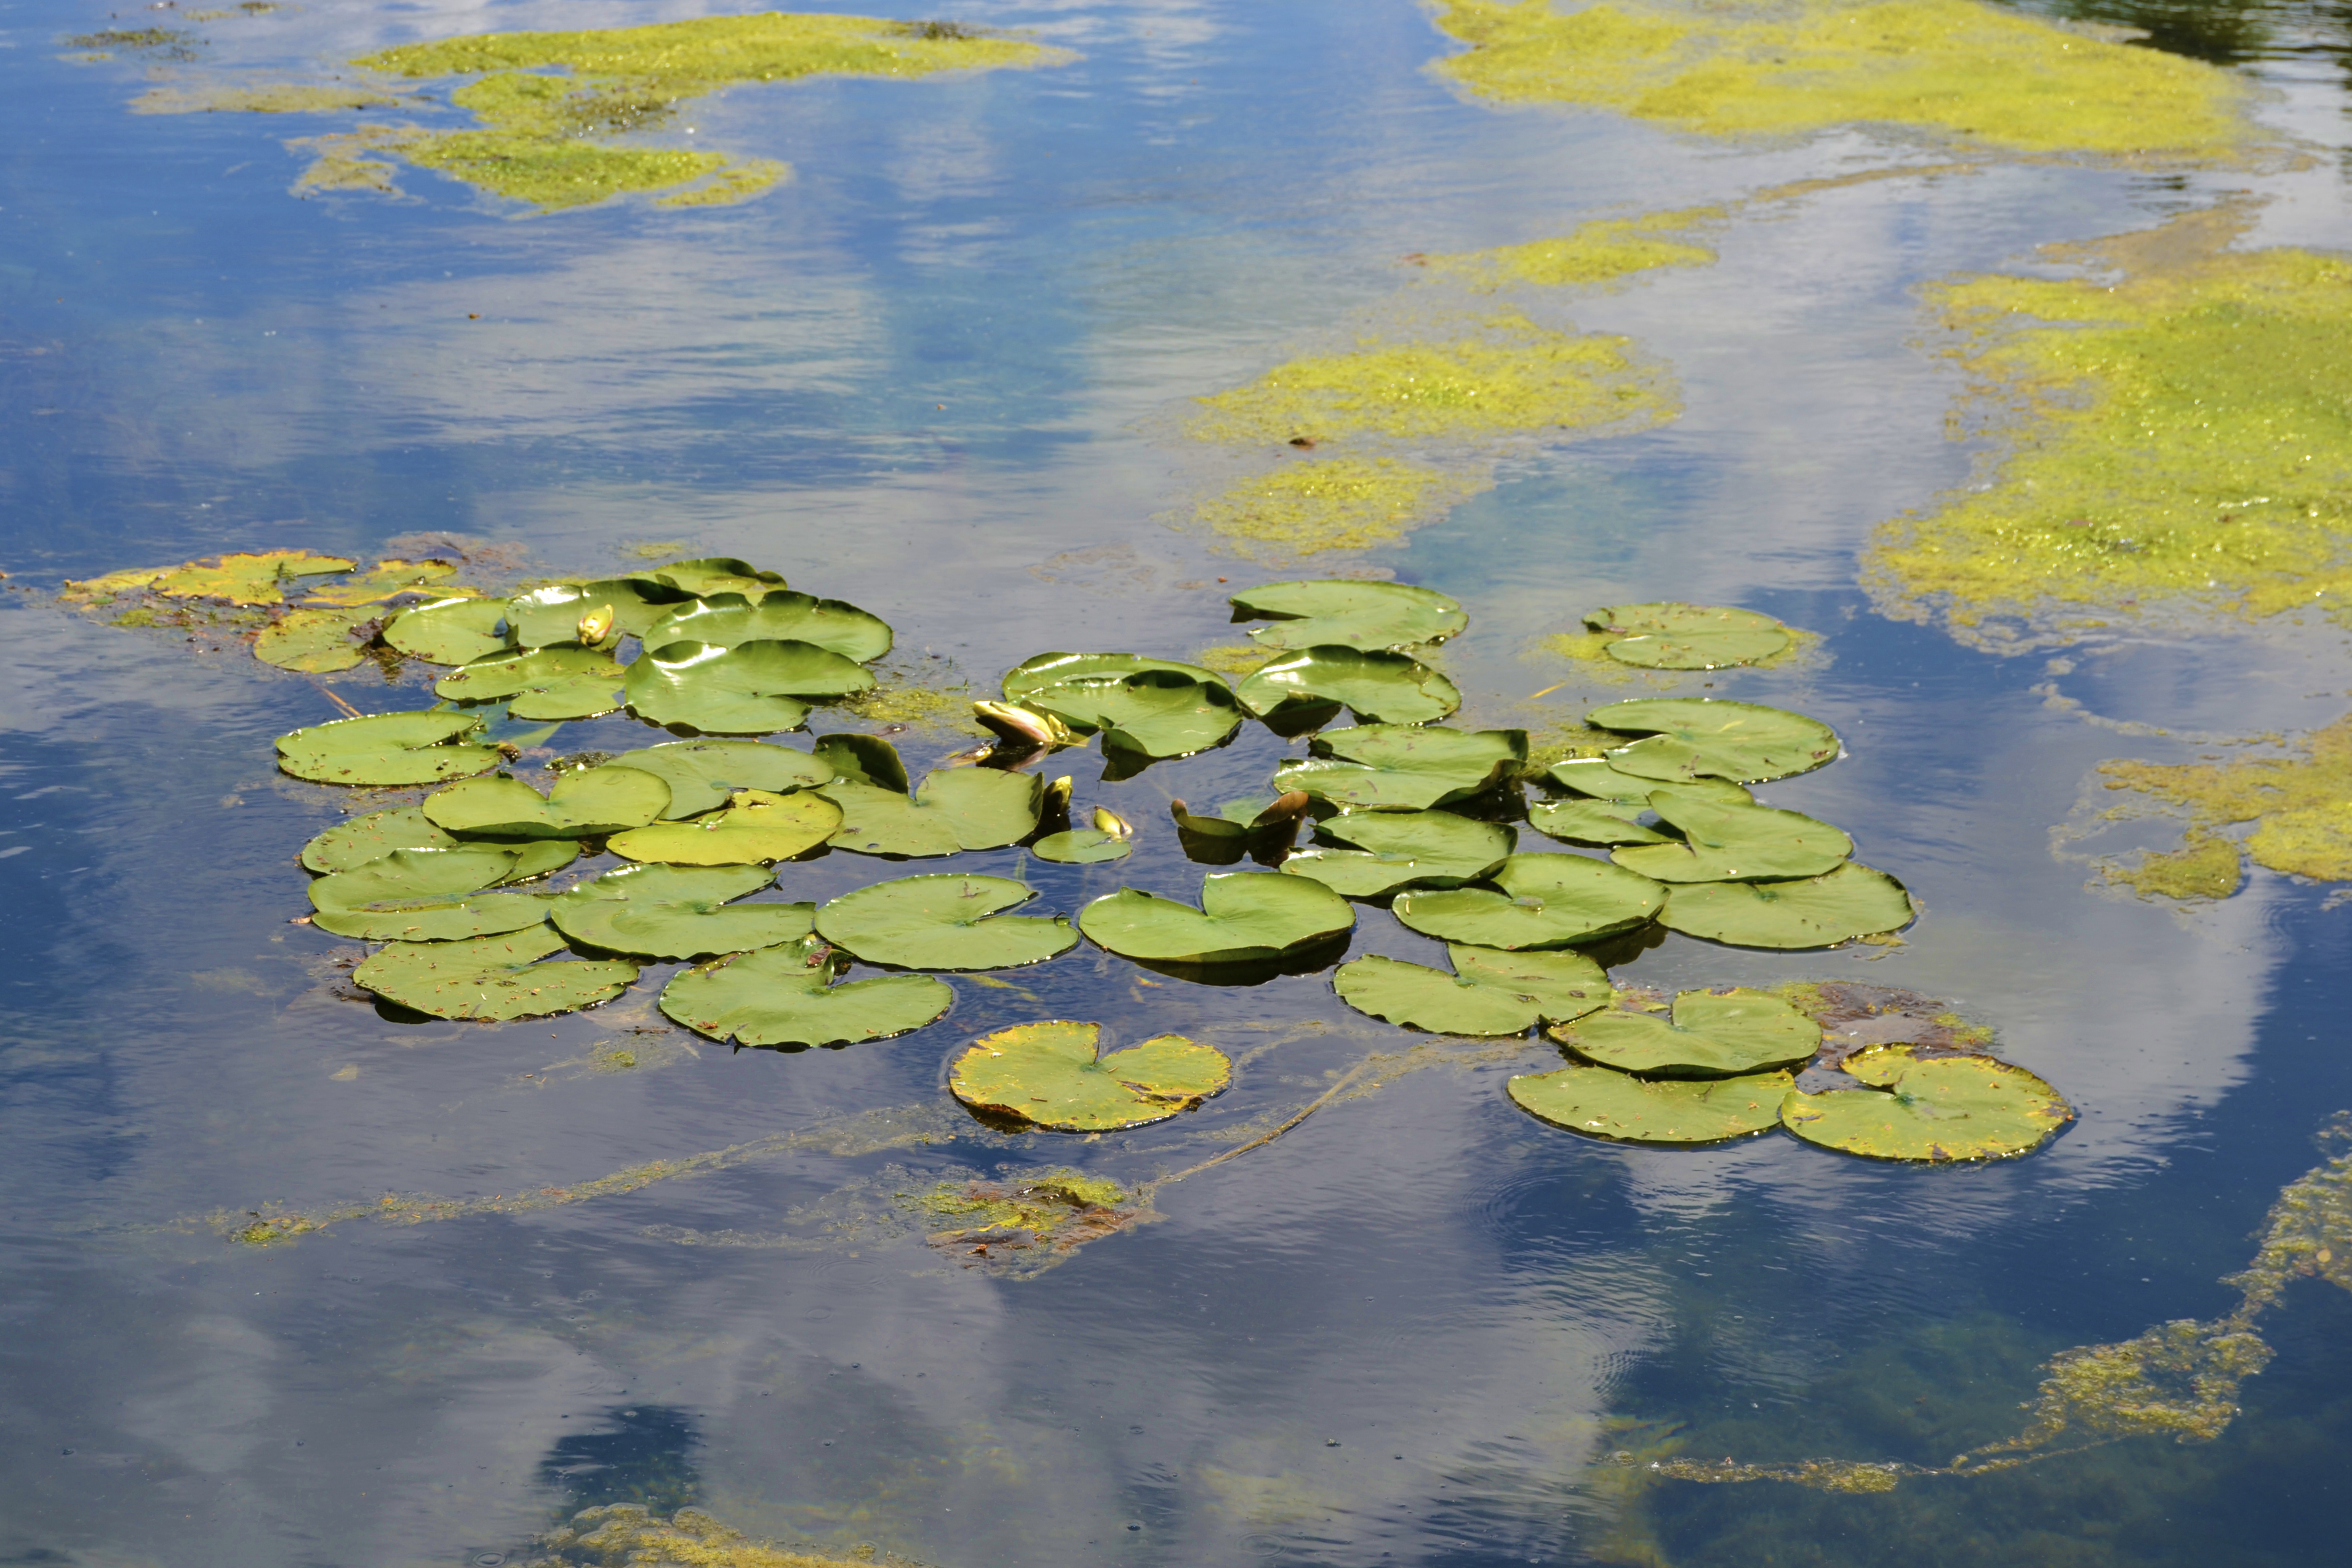
water, nefarious, fragrant white water lily, aquatic plant, water lily, yellow, pond, flower, painting, plant, watercourse, reflection, wetland